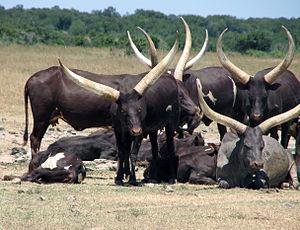
Nyikang, fils du roi Okwa et de la déesse Nyikaya, est le premier dynaste de la monarchie Shilluk, un ancien royaume indépendant de l'Afrique de l'Est qui persiste sous la forme d'institution traditionnelle au sein de la république du Soudan du Sud. Du personnage historique, on sait peu de choses. Nyikang est probablement originaire de la région des Grands Lacs africains et a sans doute vécu durant les premières décennies du XVIᵉ siècle. Les récits de plusieurs peuples Luo, Shilluk en premier lieu mais aussi Anyuak, Thuri, Balanda et Jur-Chol s'accordent pour faire de lui le fondateur la nation Shilluk, sans doute vers 1530-1550, après avoir traversé les marécages du Sudd et s'être installé sur la rive occidentale du Nil Blanc dans l'aire de l'actuel comté de Panyikang, au sud-ouest de la ville de Malakal.